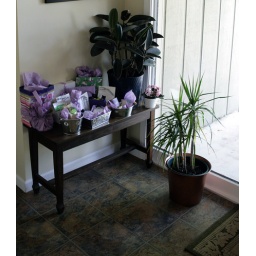
For a Spring jewelry home show I had a variety of door prizes in coordinating packaging